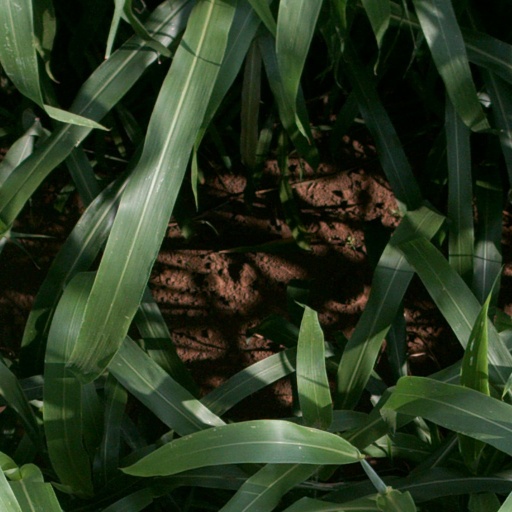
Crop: sorghum